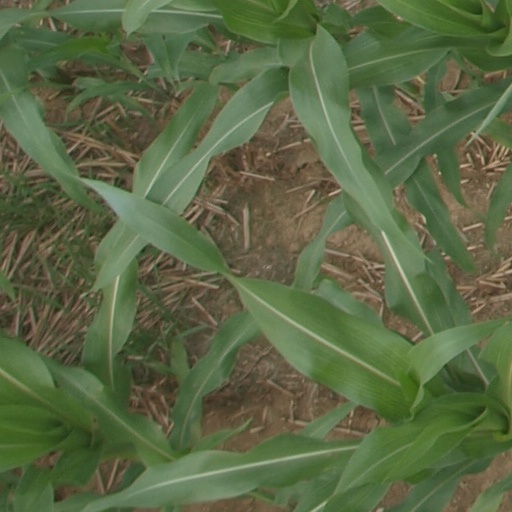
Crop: maize; corn